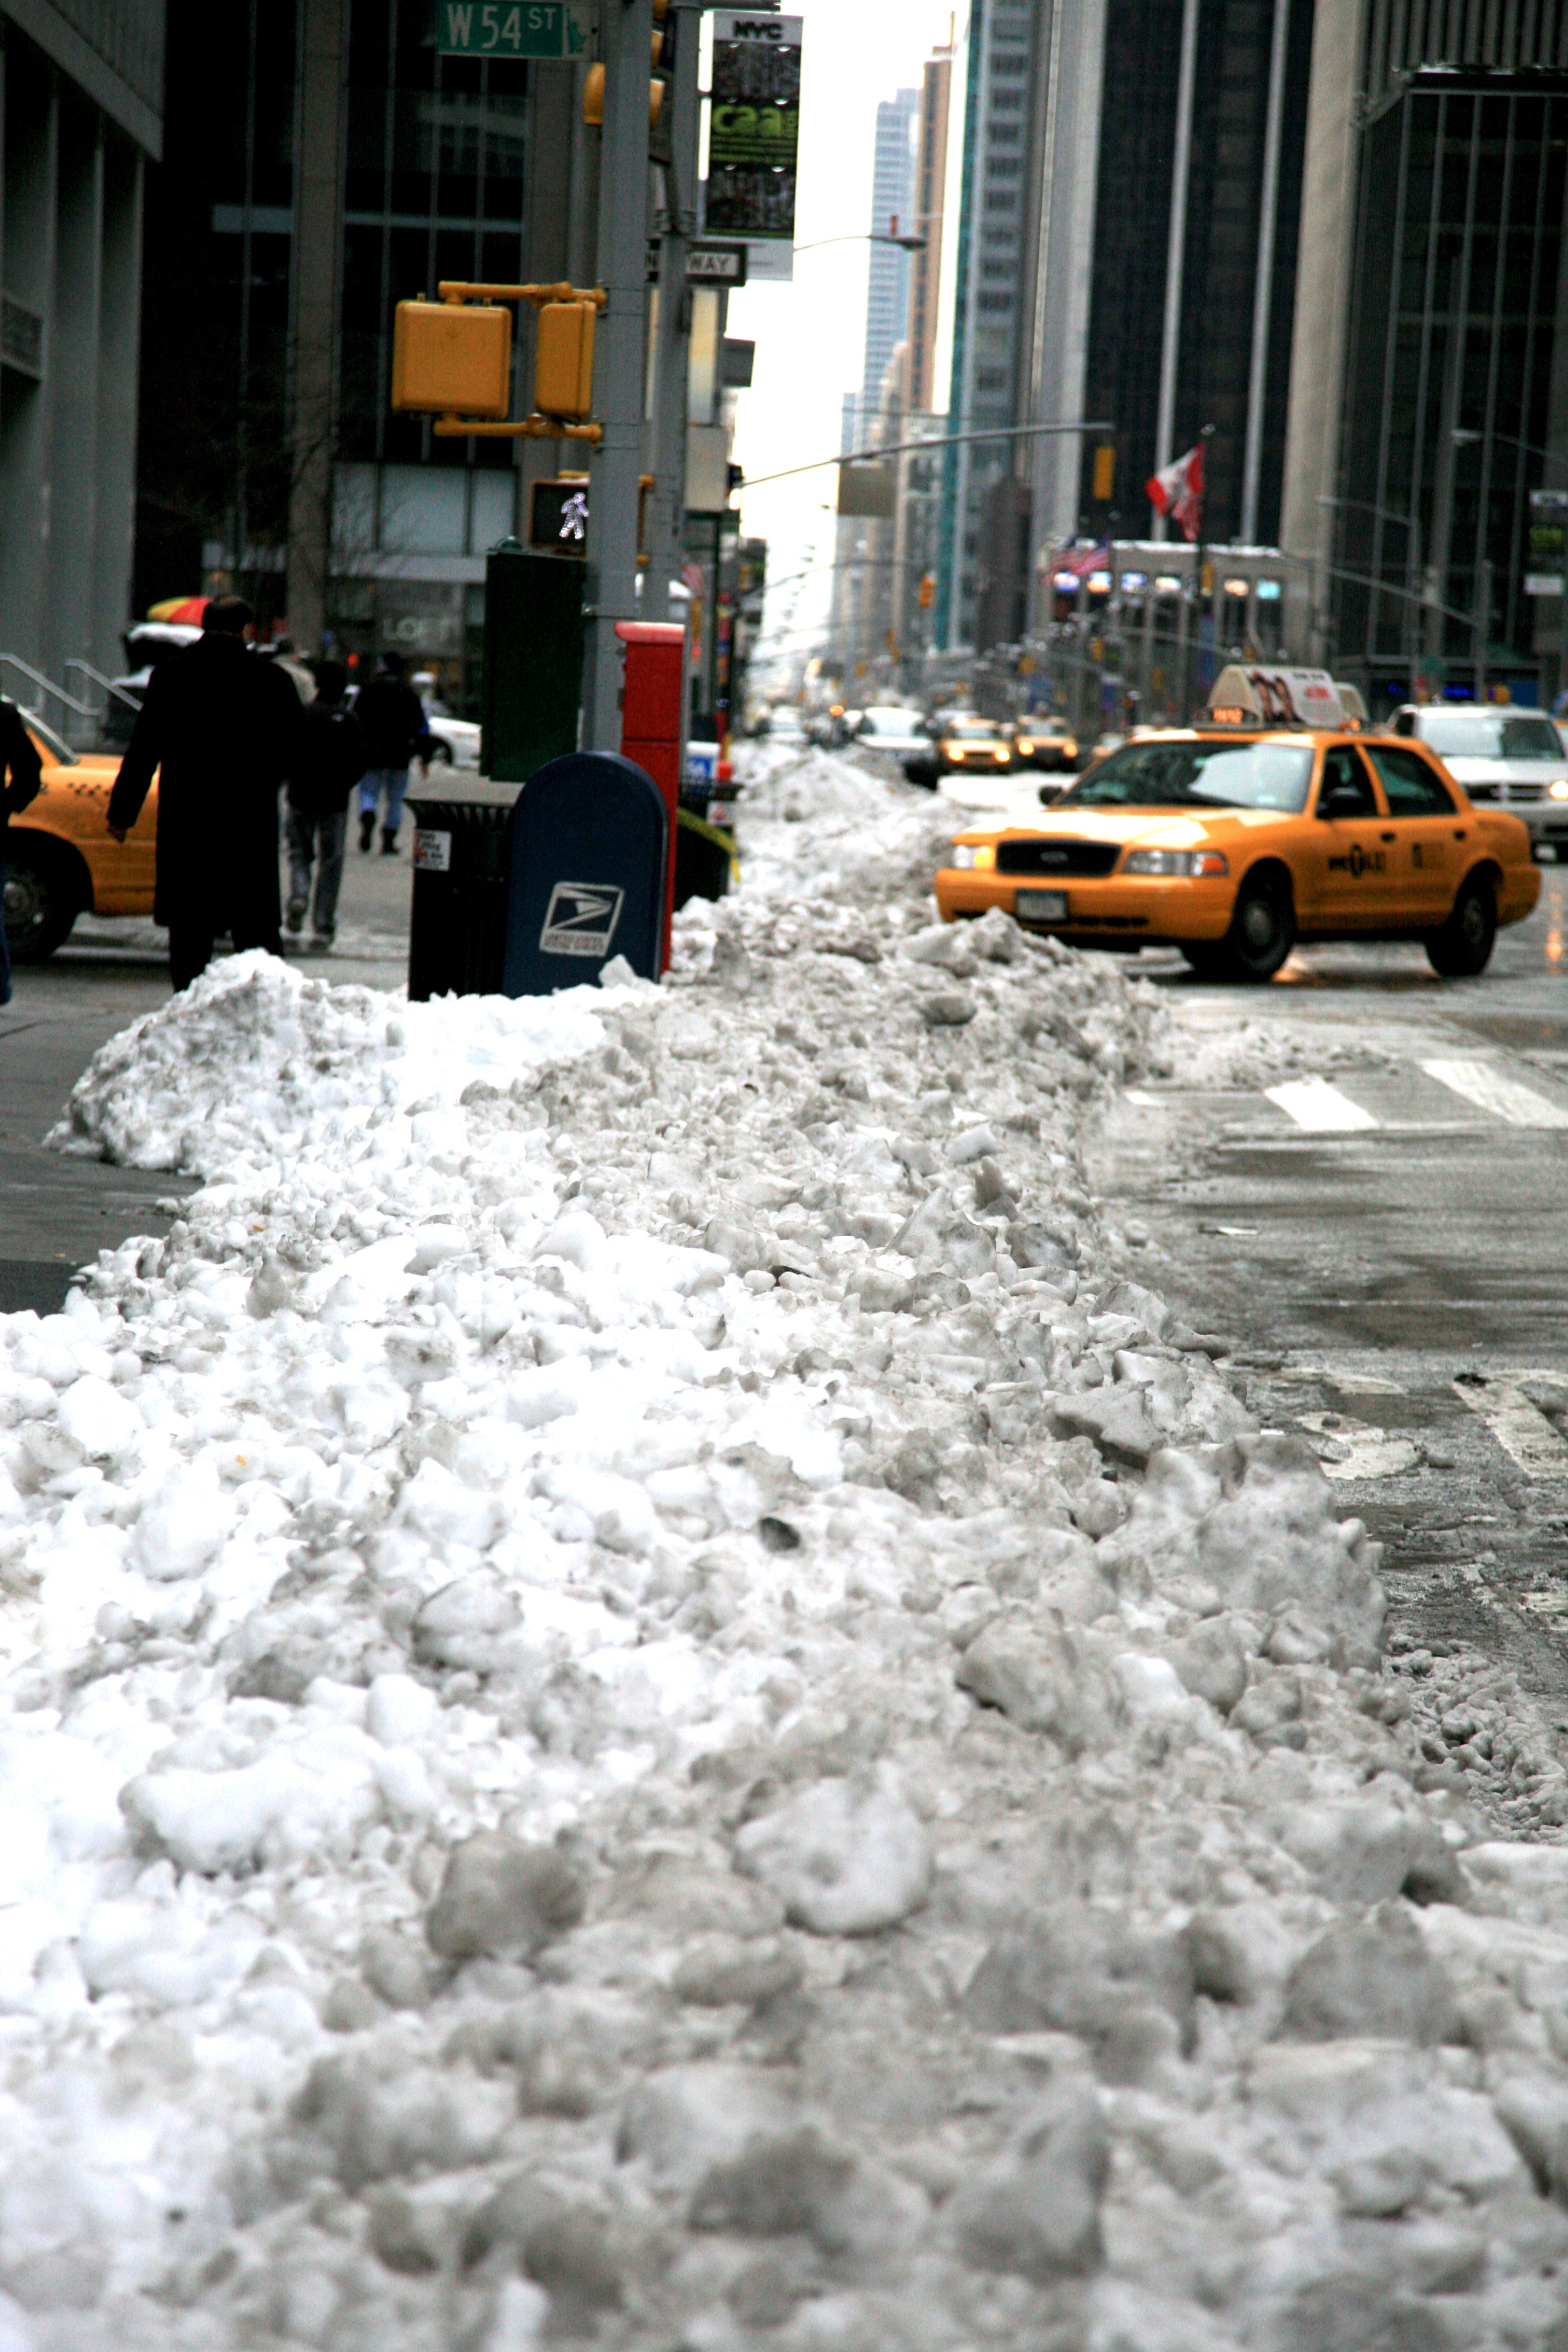
snow, winter, manhattan, nyc, weather, lane, season, newyork, newyorkcity, ny, blizzard, midtown, freezing, midtownwest, geological phenomenon, winter storm